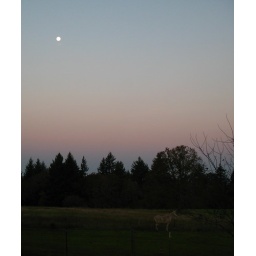
Before I left on Saturday morning, the moon was high above the pasture and my very dirty pony.